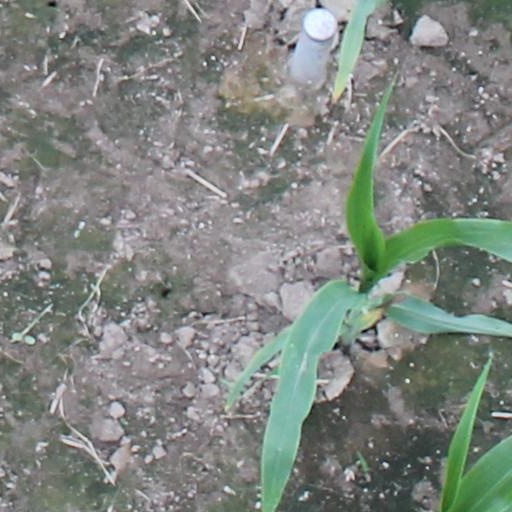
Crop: maize; corn